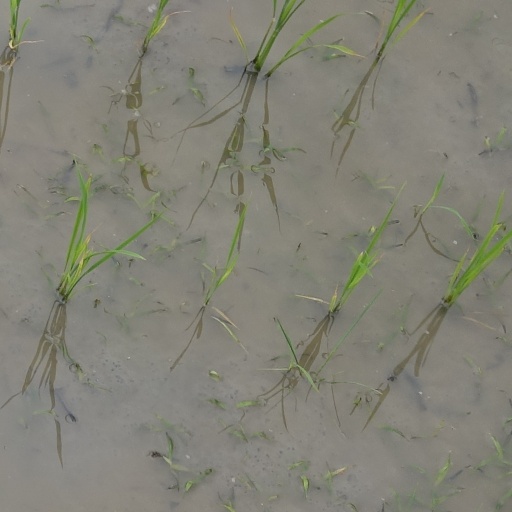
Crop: rice